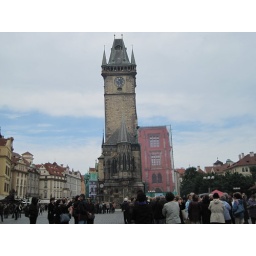
another tower part of old gate and wall in Prague